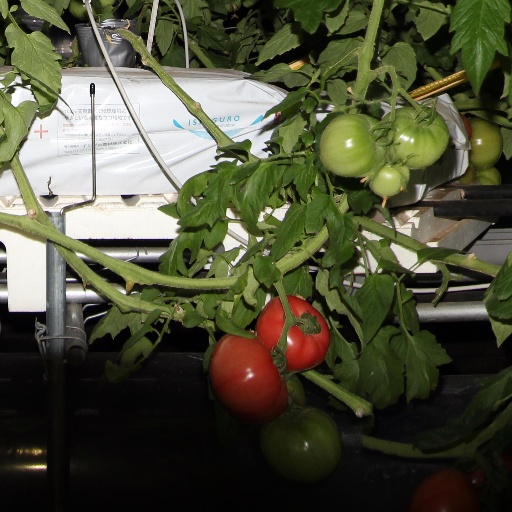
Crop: tomato